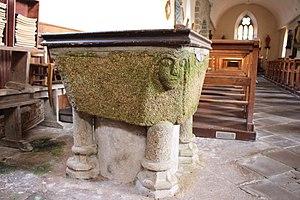
Tanis, Manche
Tanis est une commune française, située dans le département de la Manche en région Normandie, peuplée de 293 habitants.